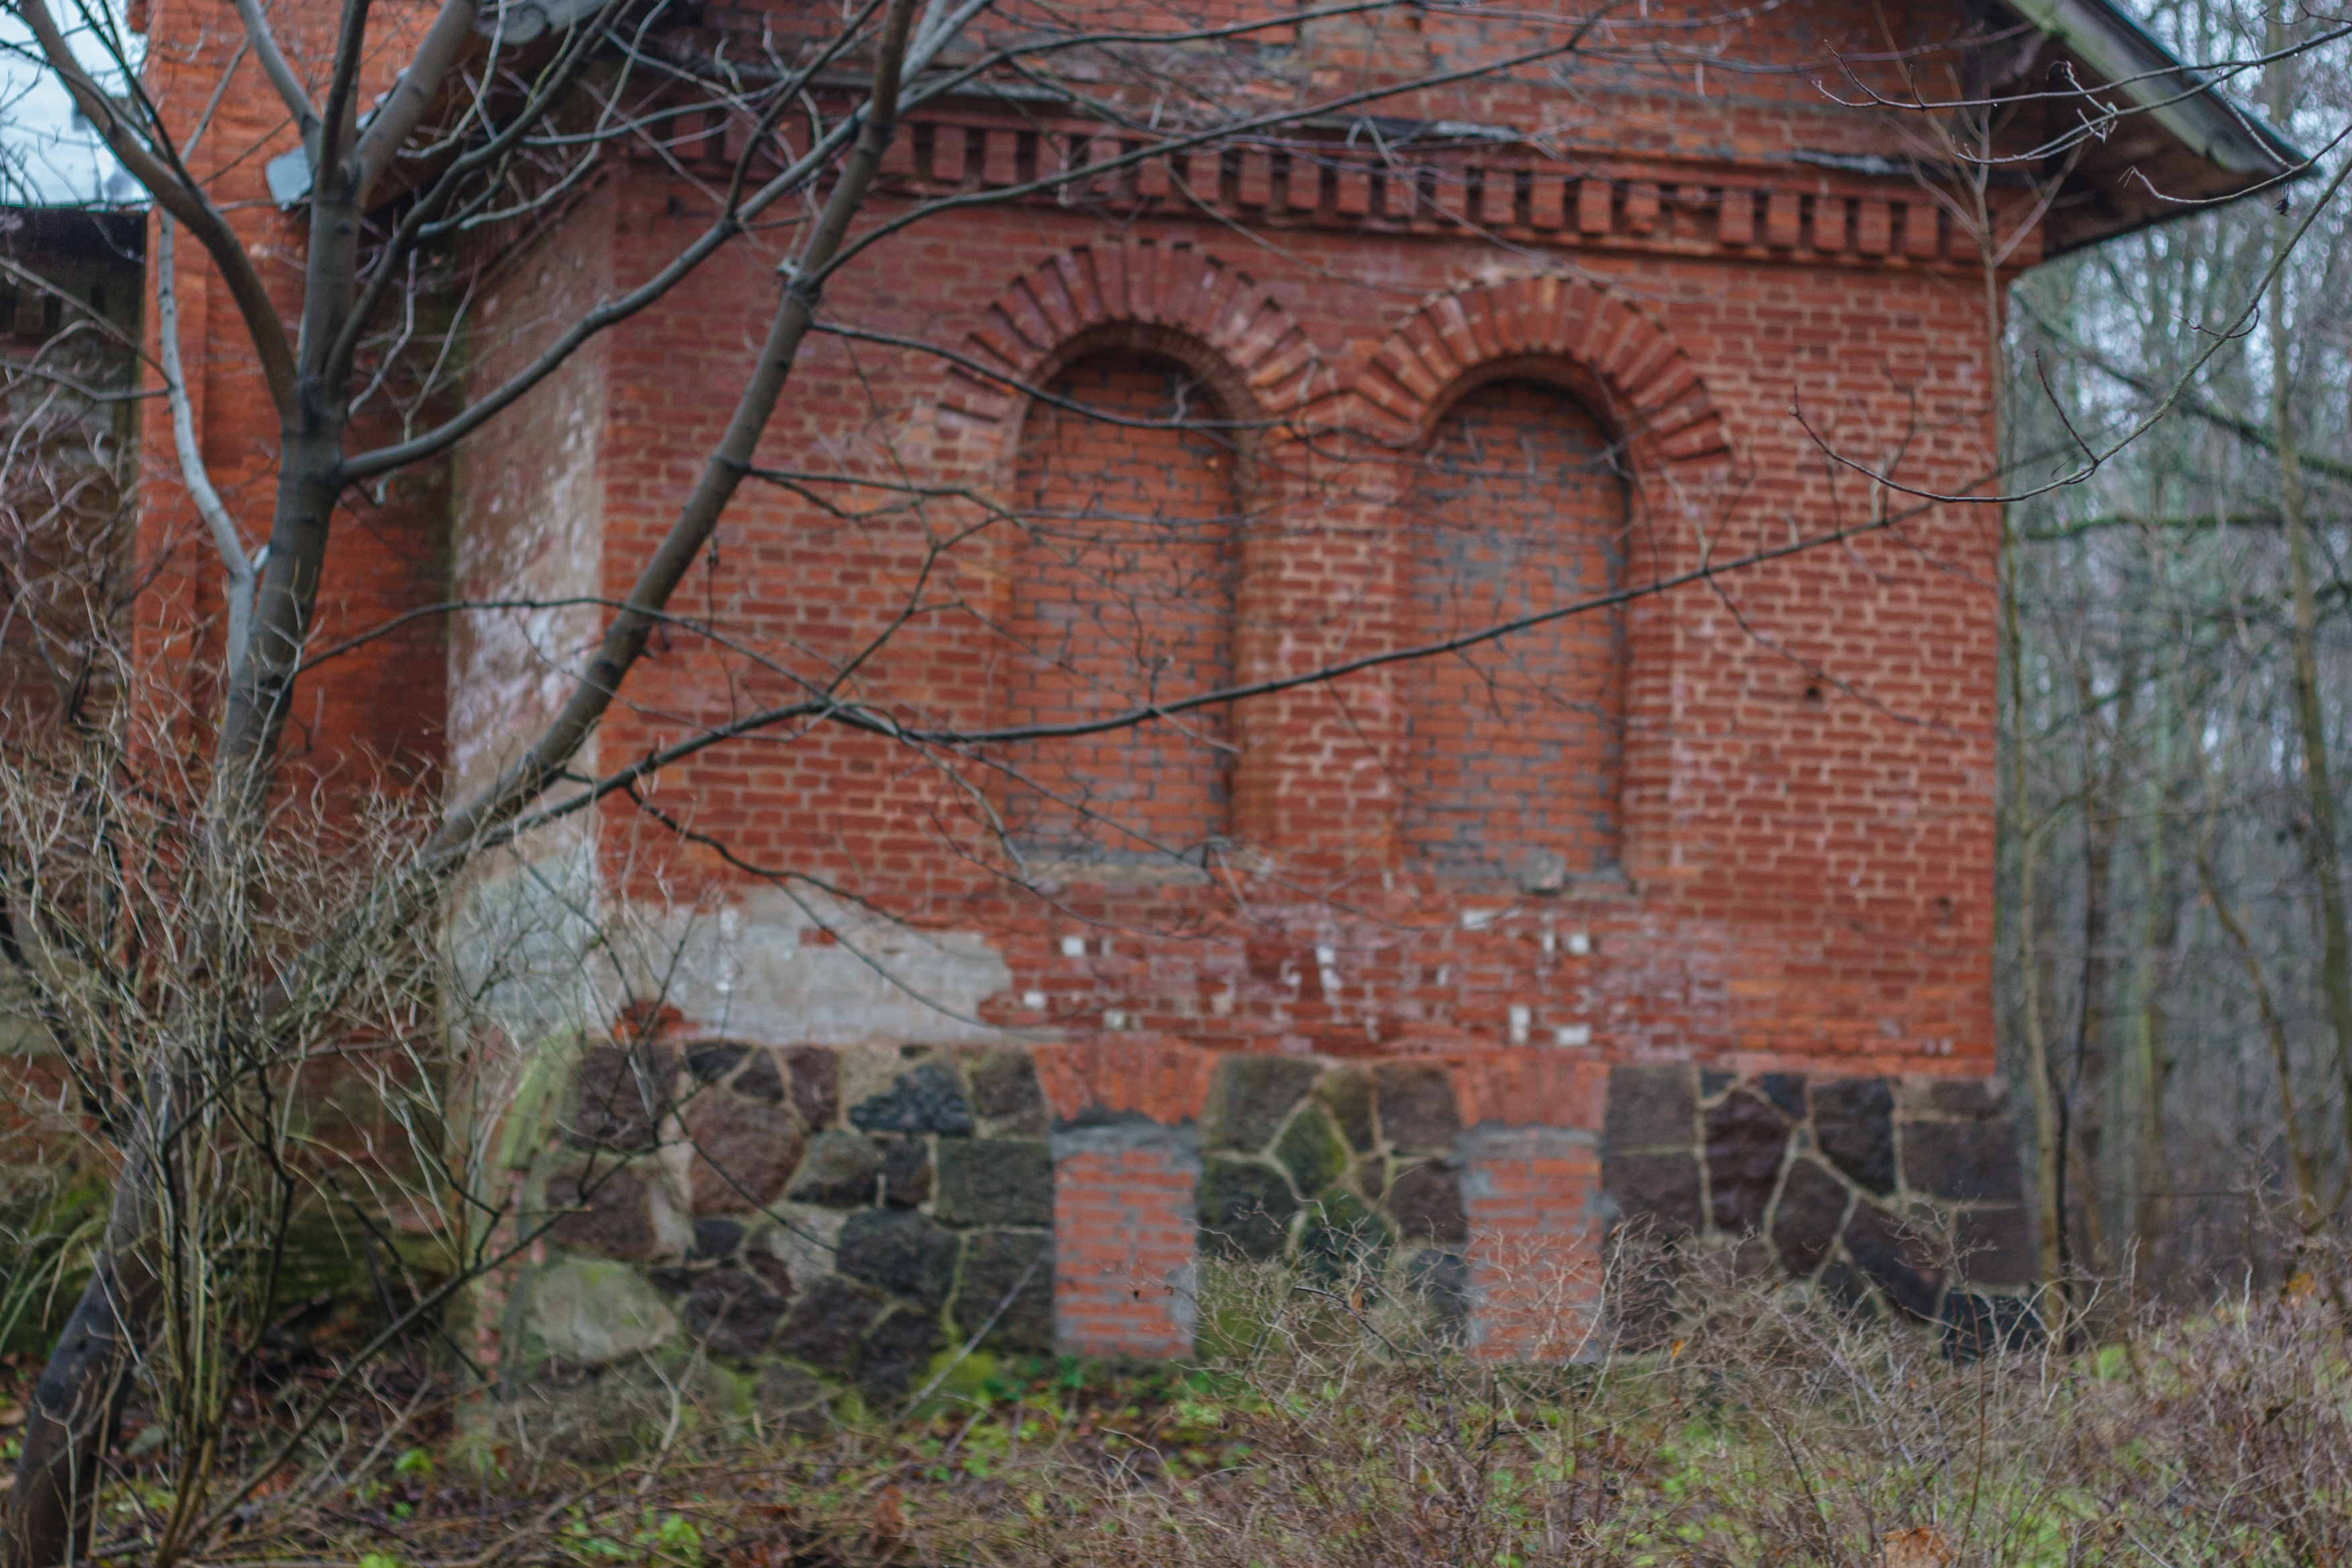
image, brick, brickwork, house, architecture, building, tree, ruins, rural area, arch, estate